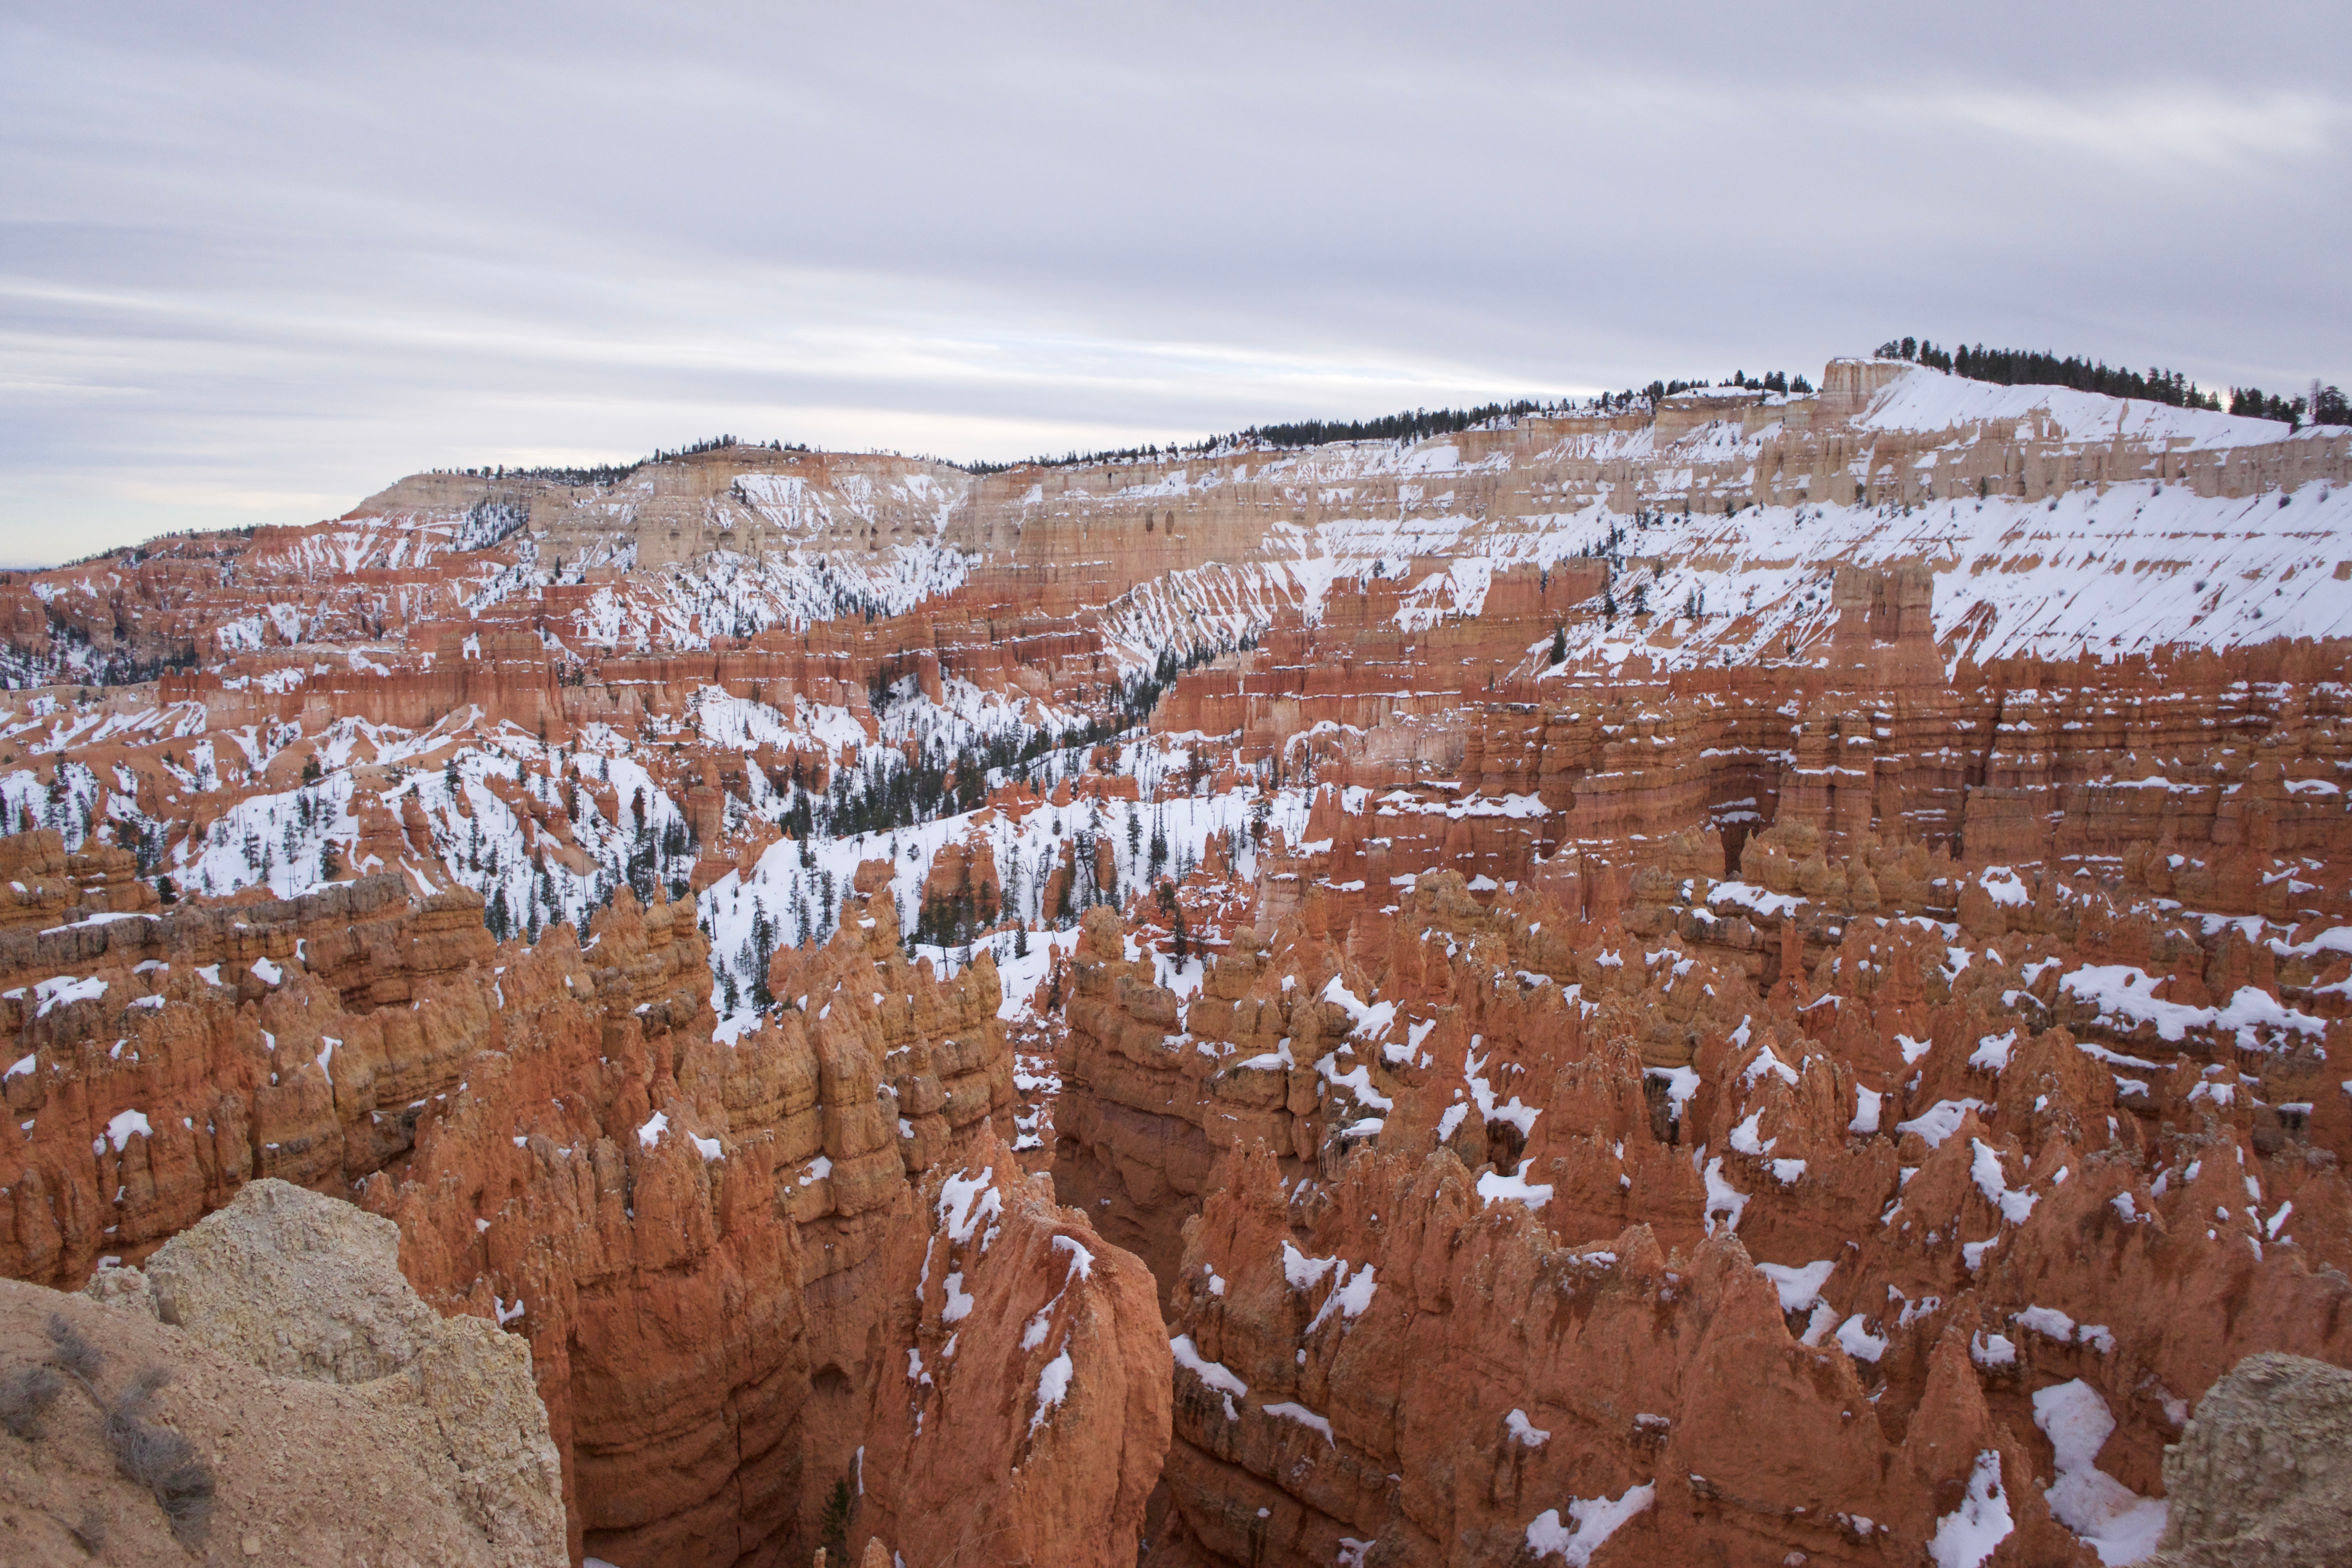
landscape, wilderness, mountain, snow, winter, formation, cliff, canyon, terrain, national park, geology, badlands, plateau, landform, geographical feature